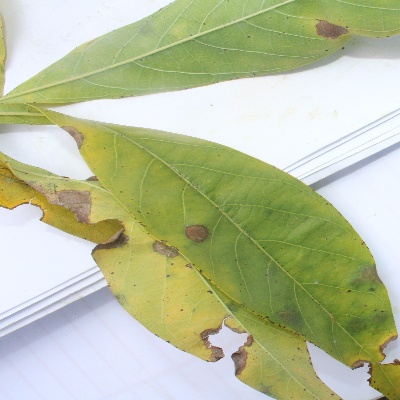
Crop: Cassava
Condition: brown spot